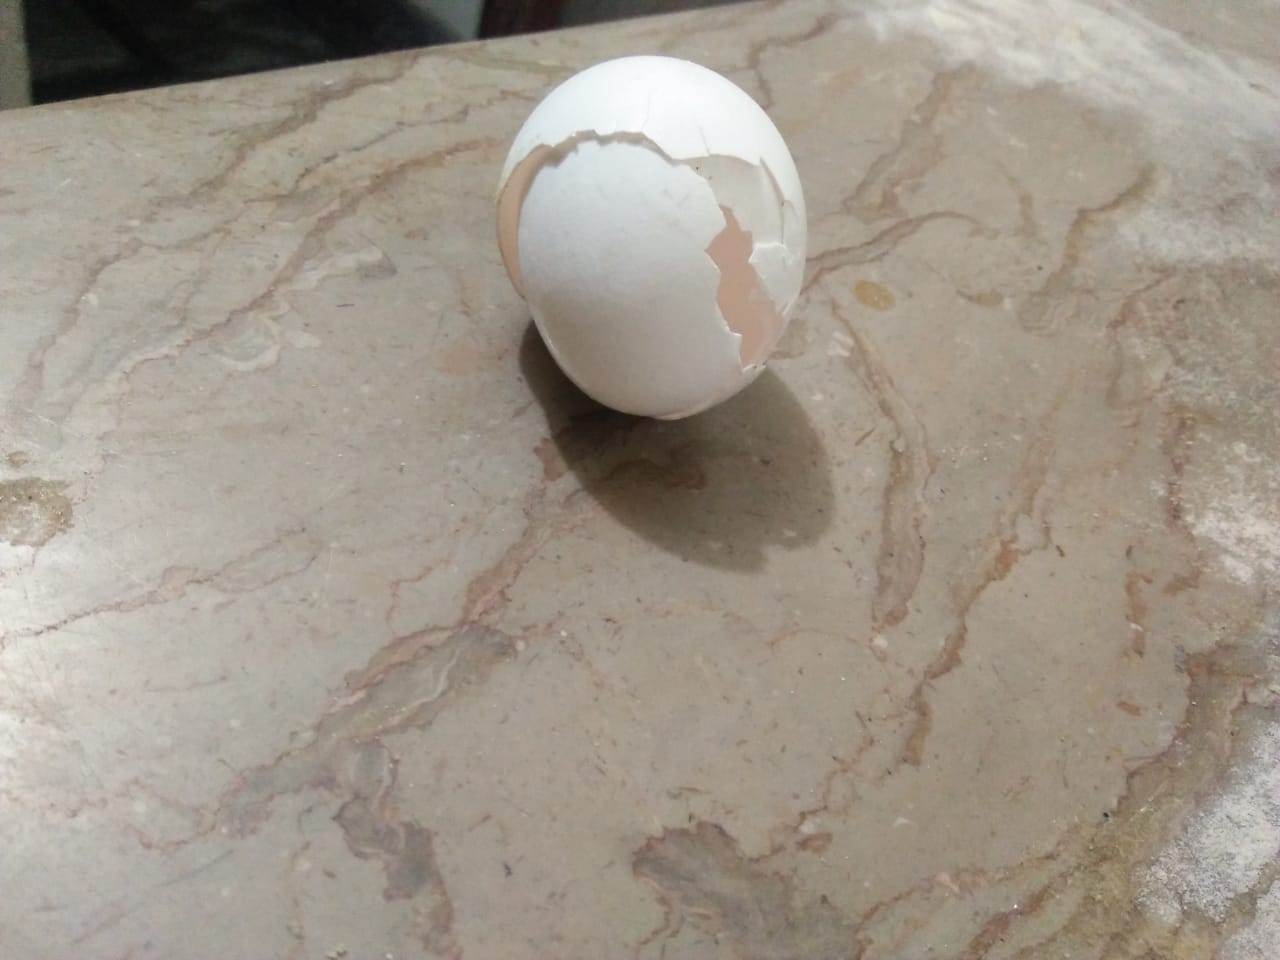
Label: eggshells